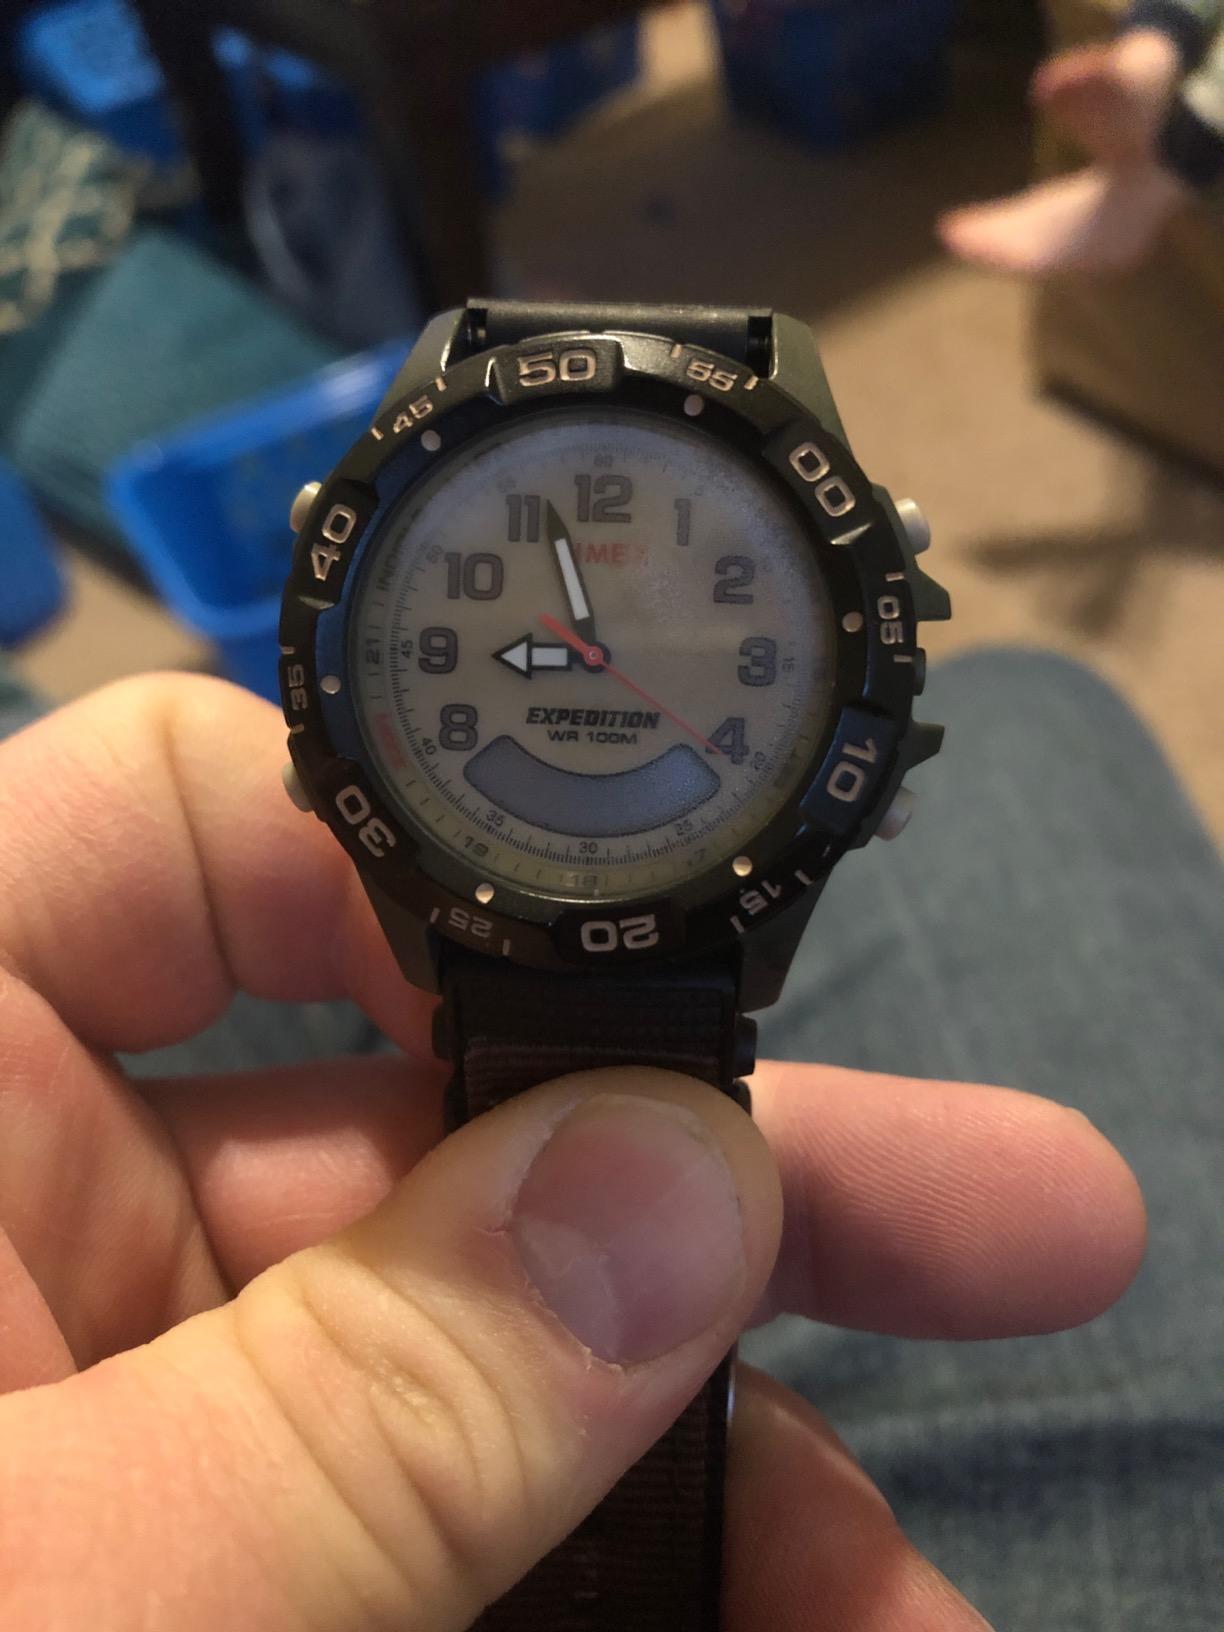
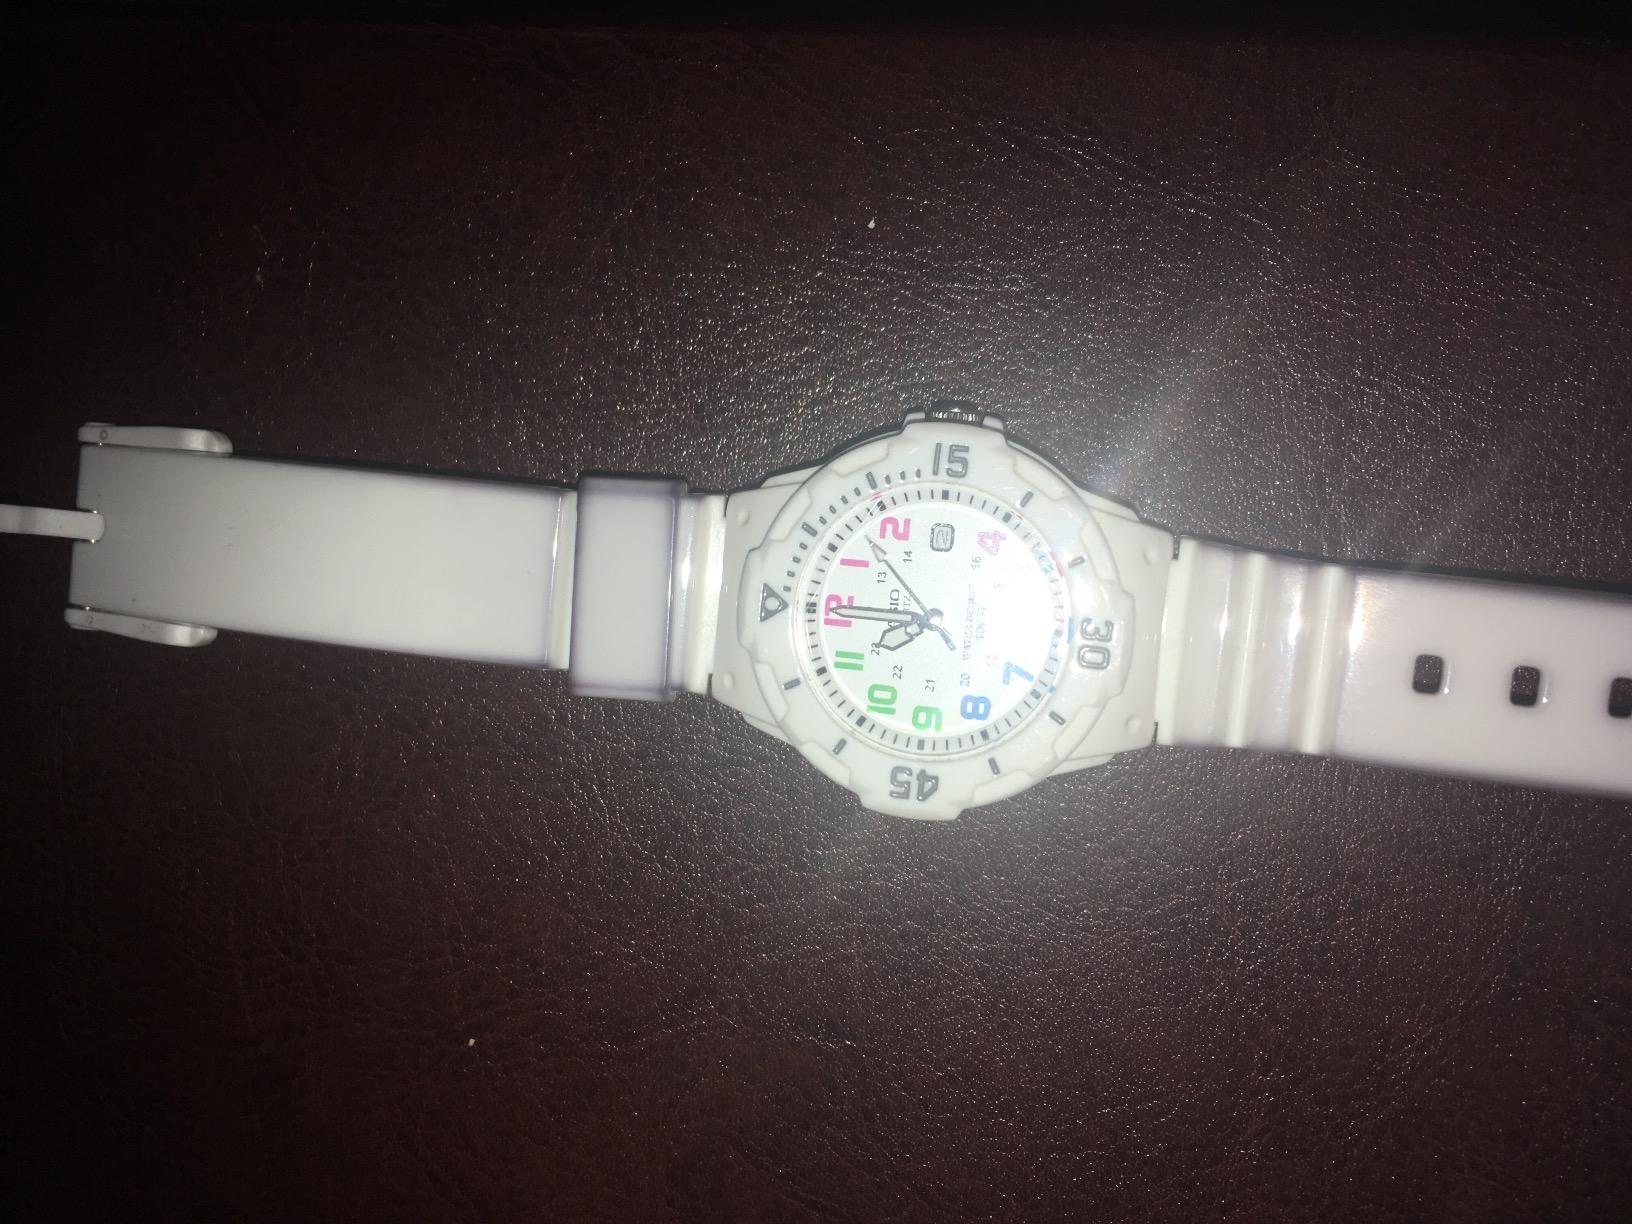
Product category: accessories_watch
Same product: no